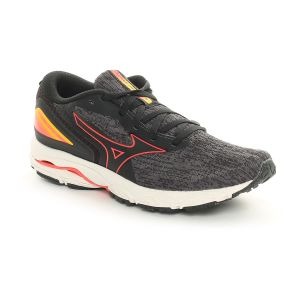
Mizuno Scarpa da Running Donna  Wave Prodigy 5 Grigio   Sconto 30%
Prezzo: 84,00 €